Soviet famine of 1930–1933

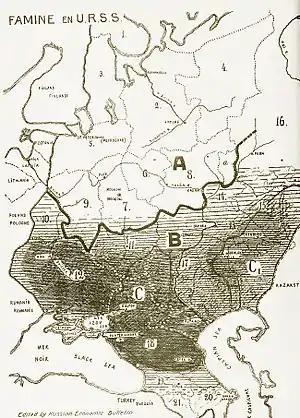
Famine in the Soviet Union, 1933. Areas of most disastrous famine marked with black. A – grain-consuming regions, B – grain-producing regions. C – former land of Don, Kuban and Terek cossacks, C1 – former land of Ural and Orenburg cossacks. 1. Kola Peninsula, 2. Northern region, 3. Karelia, 4. Komi, 5. Leningrad Oblast, 6. Ivanovo Oblast, 7. Moscow Oblast, 8. Nizhny Novgorod region, 9. Western Oblast, 10. Byelorussia, 11. Central Black Earth Region, 12. Ukraine, 13. Central Volga region, 14. Tatar, 15. Bashkortostan, 16. Ural region, 17. Lower Volga region, 18. North Caucasus Krai, 19. Georgia, 20. Azerbaijan, 21. Armenia.

Members of the international community have denounced the Soviet government for the events of the years 1932–1933; however, the classification of the Ukrainian famine as a genocide is a subject of debate. A comprehensive criticism is presented by Michael Ellman in the article "Stalin and the Soviet Famine of 1932–1933 Revisited" published in the journal "Europe-Asia Studies". Ellman refers to the Genocide Convention, which specifies that genocide is the destruction "in whole or in part" of a national group and "any acts committed with intent to destroy, in whole or in part, a national, ethnical, racial or religious group". The reasons for the famine are claimed to have been rooted in the industrialization and widespread collectivization of farms that involved escalating taxes, grain-delivery quotas, and dispossession of all property. The latter was met with resistance that was answered by "imposition of ever higher delivery quotas and confiscation of foodstuffs." As people were left with insufficient amount of food after the procurement, the famine occurred. Therefore, the famine occurred largely due to the policies that favored the goals of collectivization and industrialization rather than the deliberate attempt to destroy the Kazakhs or Ukrainians as a people.